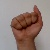
The image shows a hand gesture representing the letter 'A' in Indian Sign Language.